Answer in natural language. Considering the relative positions, where is dark upholstered sofa with two cushions (highlighted by a green box) with respect to framed mountain landscape photo (highlighted by a blue box)? Choose between the following options: above or below
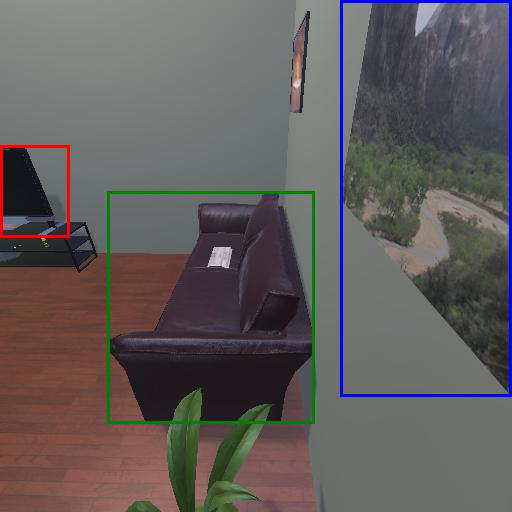
<answer>above</answer>